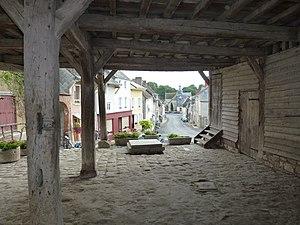
Wasigny est une commune rurale française, située dans l'arrondissement de Rethel dans le département des Ardennes en région Grand Est. Les habitants sont les Neuvilloises et les Neuvillois.